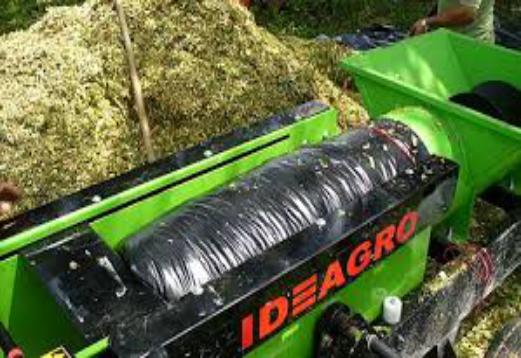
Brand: ideagro
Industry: Transportation